Sincerity Is Scary

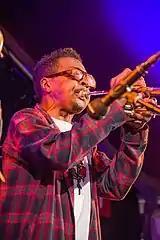
Several critics praised the inclusion of Roy Hargrove.

"Sincerity Is Scary" was released as a single on 13 September 2018; the song was met with generally positive reviews from contemporary music critics. Chris DeVille of "Stereogum" deemed "Sincerity Is Scary" the 15th-best pop song of 2018, while Frazier Tharpe of "Complex" declared it the fifth-best song of the year.